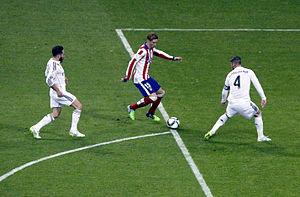
Fernando José Torres Sanz, souvent surnommé El Niño, né le 20 mars 1984 à Fuenlabrada, est un footballeur international qui évolue au poste d'attaquant du début des années 2000 à la fin des années 2010.